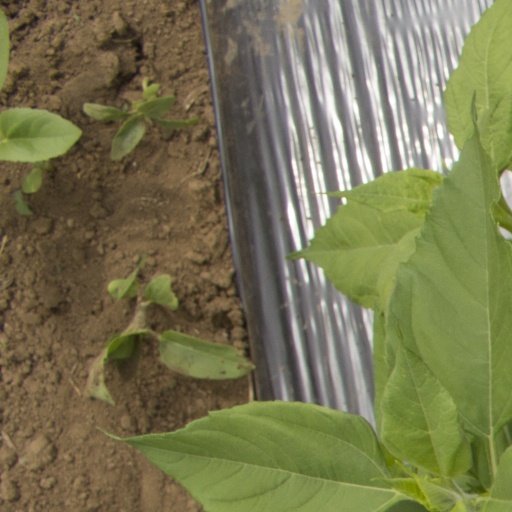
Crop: Jerusalem artichoke